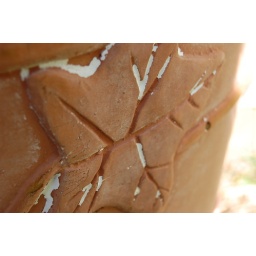
lemon tree pot design in the shape of a leaf that looks like a star